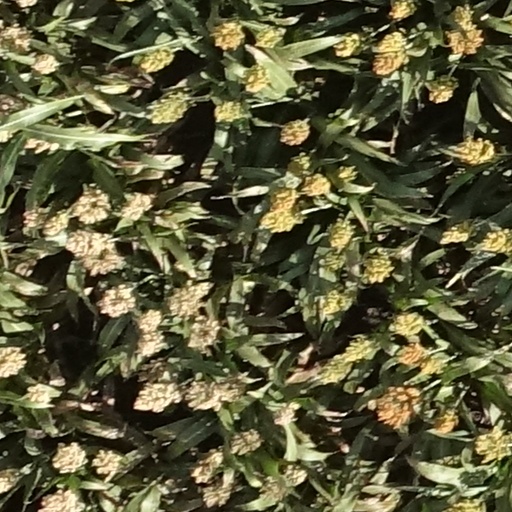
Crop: sorghum